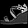
Label: Sandal